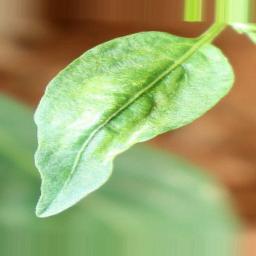
Label: mites_and_trips